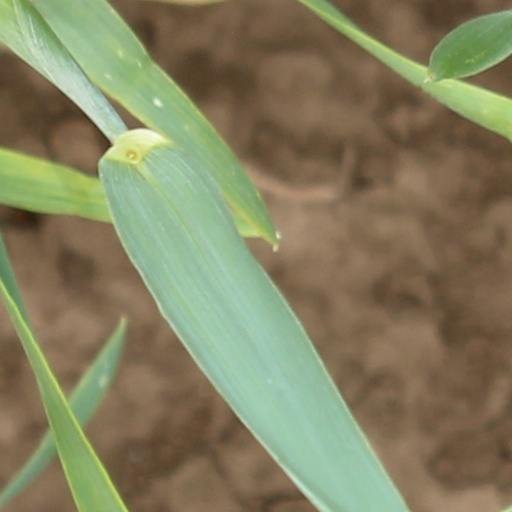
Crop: wheat